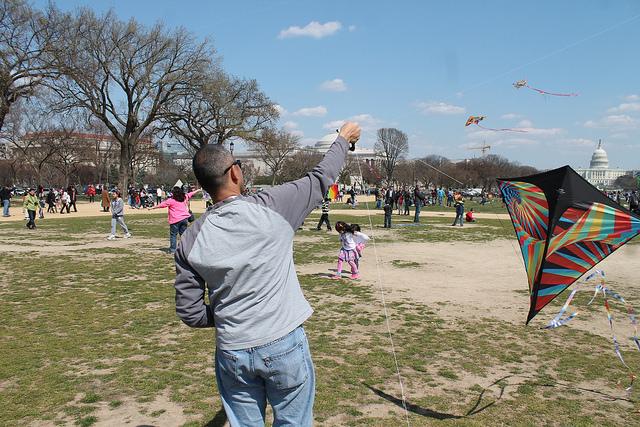
A man flying a kite with lots of other people flying kites.